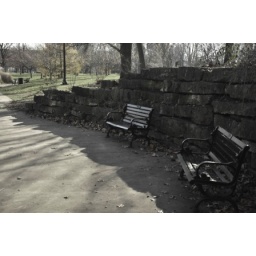
I took most of the color OUT of this photo for shadow effect, and left a hint of green in the grass